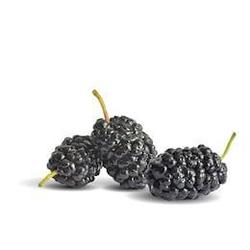
Label: Blackberry